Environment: real
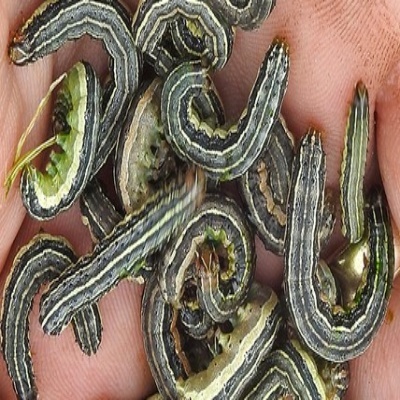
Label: fall_armyworm